Gata (food)

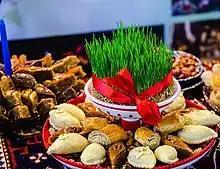
Gata in Khoncha during Nowruz, Azerbaijan.

Some Gata resemble croissants, made from an enriched bread dough rolled into paper-thin, table-wide sheets using an “okhlavoo” (a wooden dowel dedicated to dough work), smeared with butter, rolled up like a carpet and cut into spirals that bake up layered and crisp. Others are sweeter and decidedly more cake-like, whether they're made with a yeast- or baking soda/acidic dairy-leavened dough (baking powder was, until very recently, unknown in Armenia, so most chemically-leavened baked goods are made using a combination of baking soda and an acidic dairy like yogurt or sour cream). This latter style is usually formed into a flattened disc and filled with a single layer of butter, flour, sugar, vanilla, and (sometimes) chopped nut paste known as khoritz, a mixture that's essentially the Armenian equivalent of Strudel. These more simple gata are often dressed up with decorative strips of dough or by scoring patterns onto the top before baking.